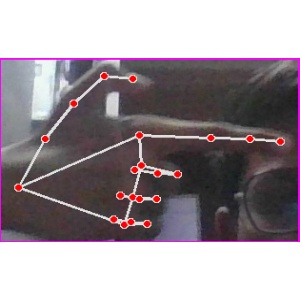
अक्षर: ब